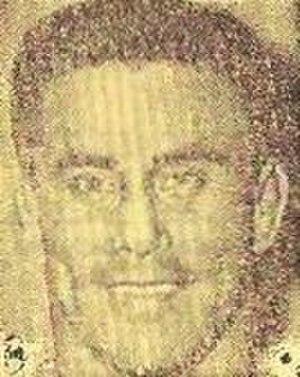
Pepper Gomez dans un programme de catch de Mesquite du 14 avril 1960